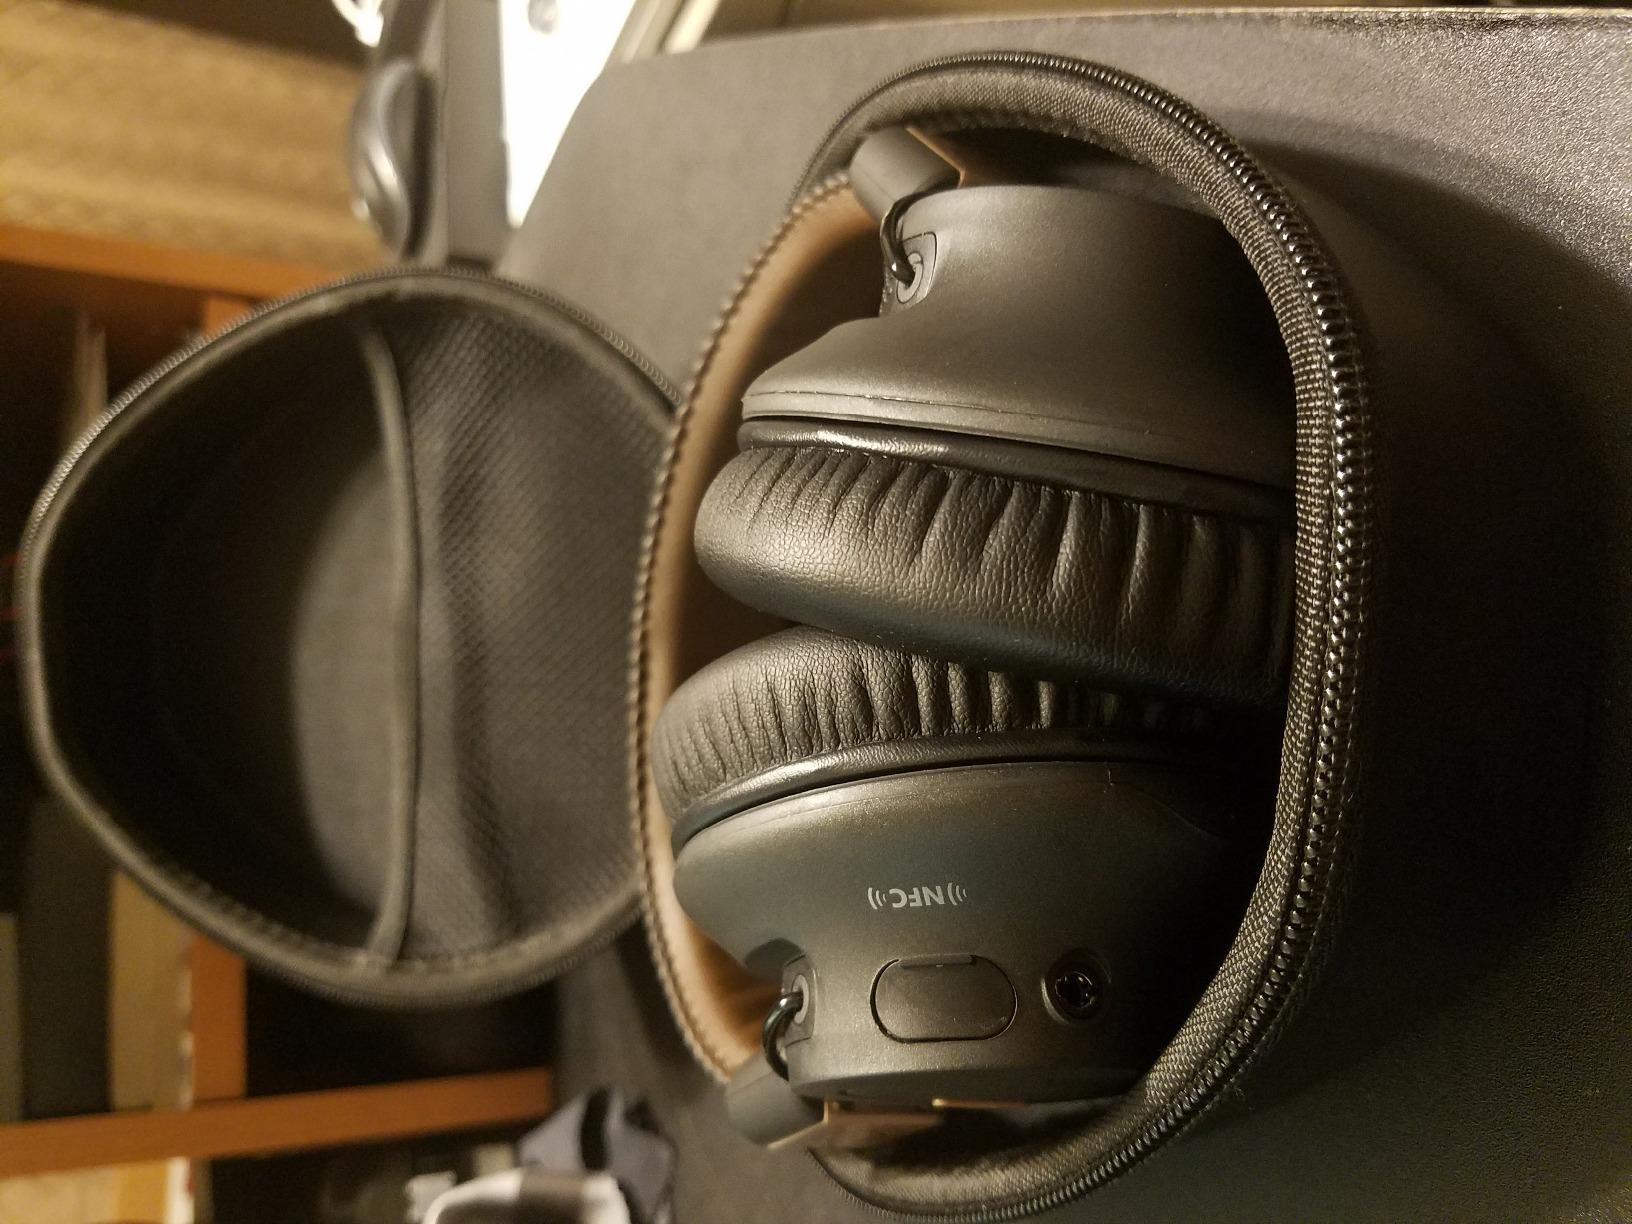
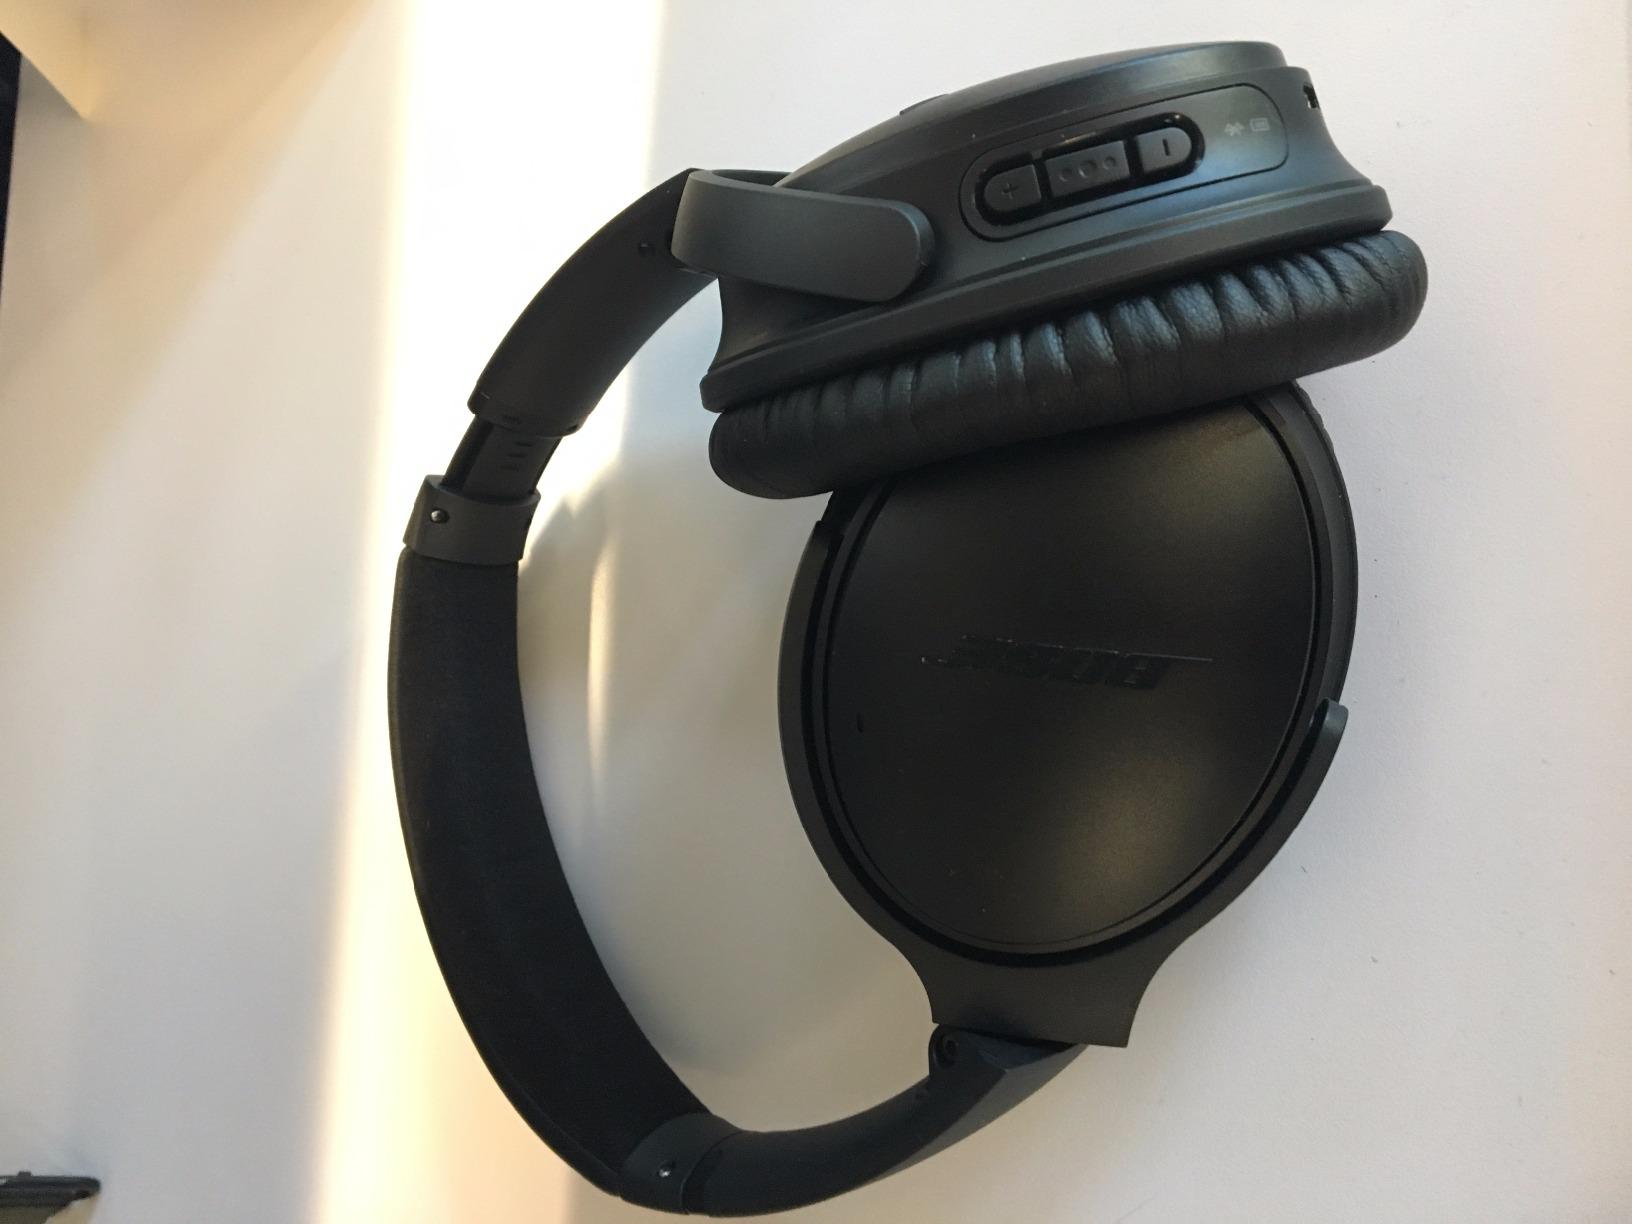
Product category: headphones
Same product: no